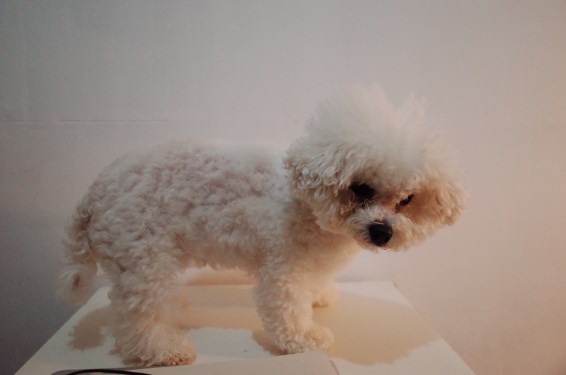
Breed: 3083-n000117-Bichon_Frise